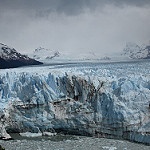
Scene: Outdoor